The Miniature White House

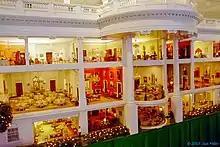
The Miniature White House on display at the Nixon Library in 2015

The Miniature White House is a detailed miniature replica of the White House created by miniaturists John and Jan Zweifel. It is kept at the Zweifels' "Presidents Hall of Fame" in Clermont, Florida, though portions of it are often displayed elsewhere, including at presidential libraries.